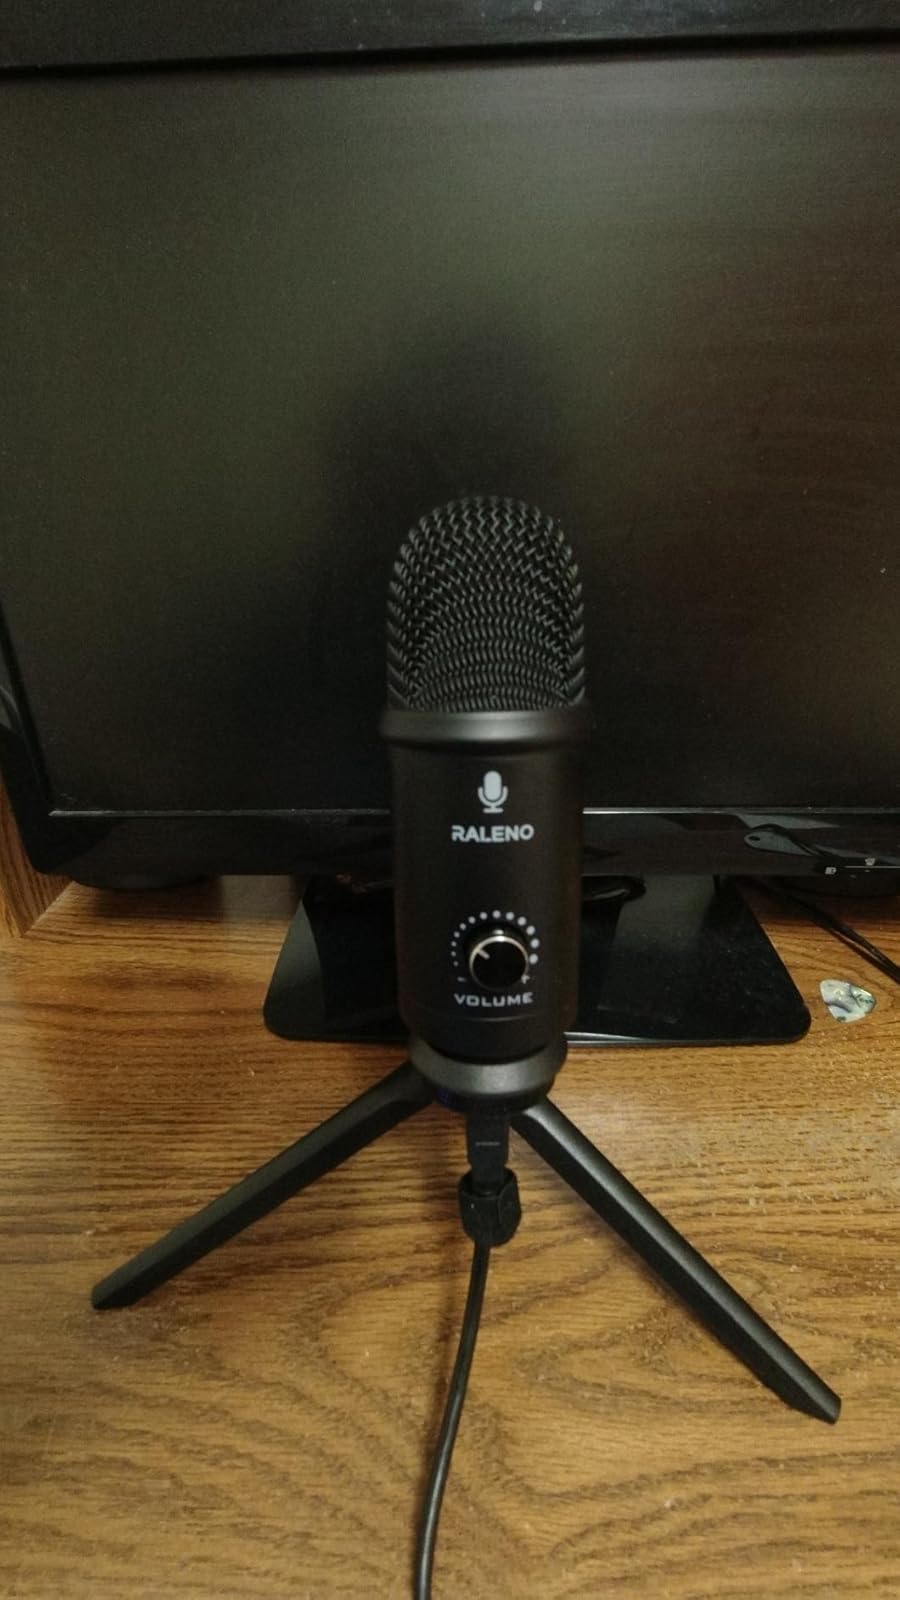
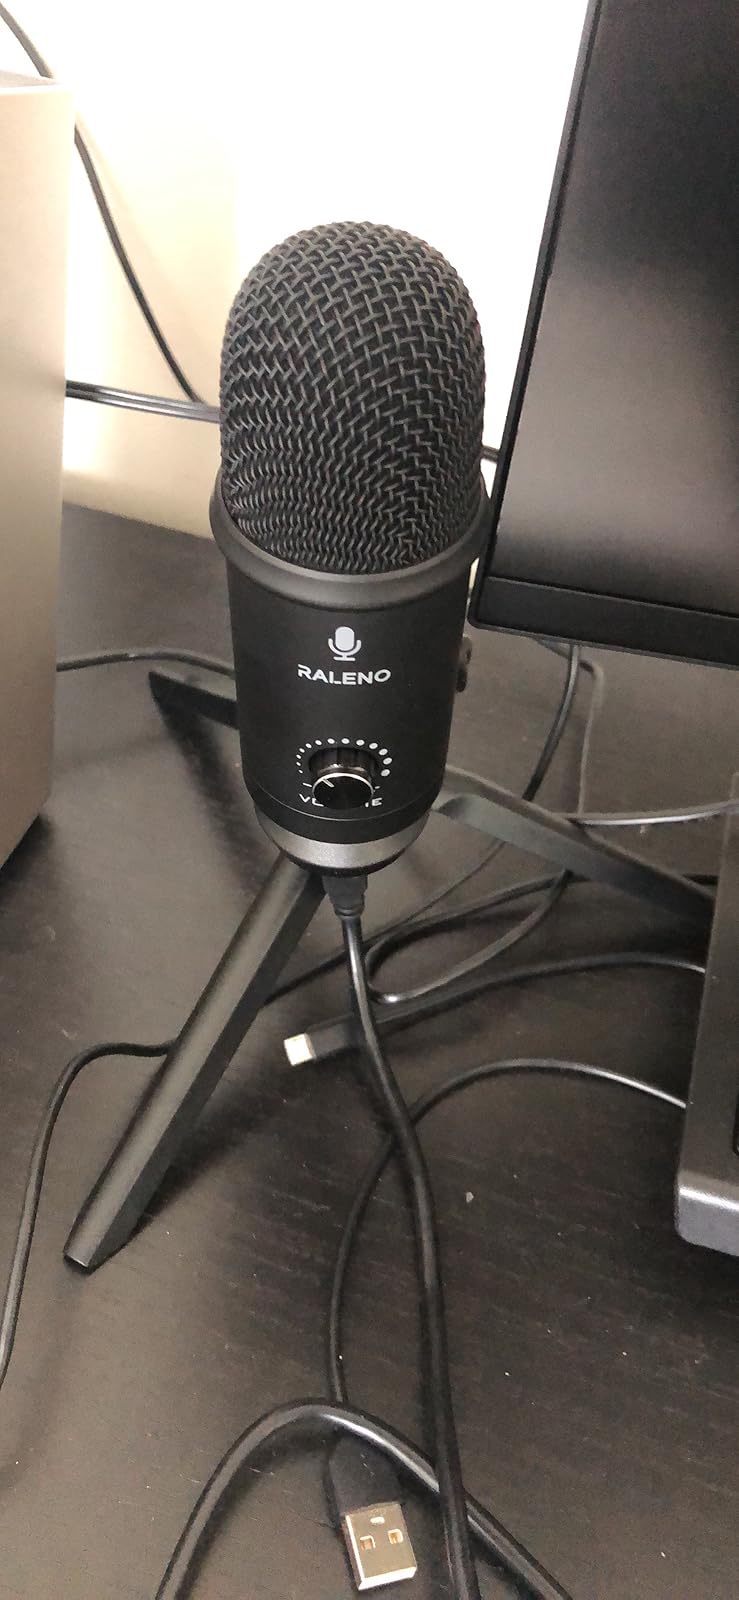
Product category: microphone
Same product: yes